El Rancho de las Golondrinas

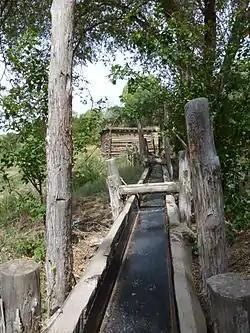
Golondrinas Acequia flume

El Rancho de las Golondrinas (The Ranch of the Swallows), a historic "rancho" and now a living history museum, is strategically located on what was once the "Camino Real", the Royal Road that extended from Mexico City to Santa Fe. The ranch provided goods for trade and was a place where the caravans that plied the road would stop on their journey coming from or going to Santa Fe. It was a "paraje", an official rest stop for travelers, and was even mentioned by the colonial military leader and governor, Don Juan Bautista de Anza, when he stopped here with his expeditionary force in 1780.